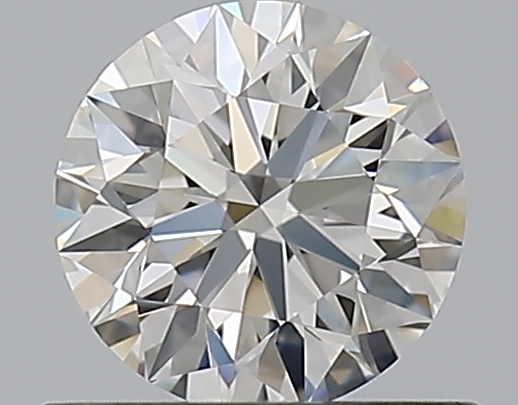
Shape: round
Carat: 0.52
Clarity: VS1
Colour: H
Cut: EX
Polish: EX
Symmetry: EX
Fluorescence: N
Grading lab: GIA
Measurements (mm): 5.12 x 5.16 x 3.21